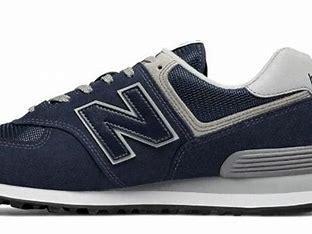
Brand: New
Model: Balance 100